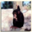
Label: chimpanzee